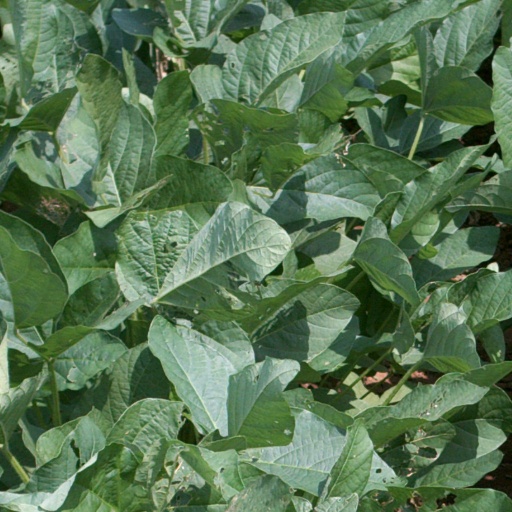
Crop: soybean